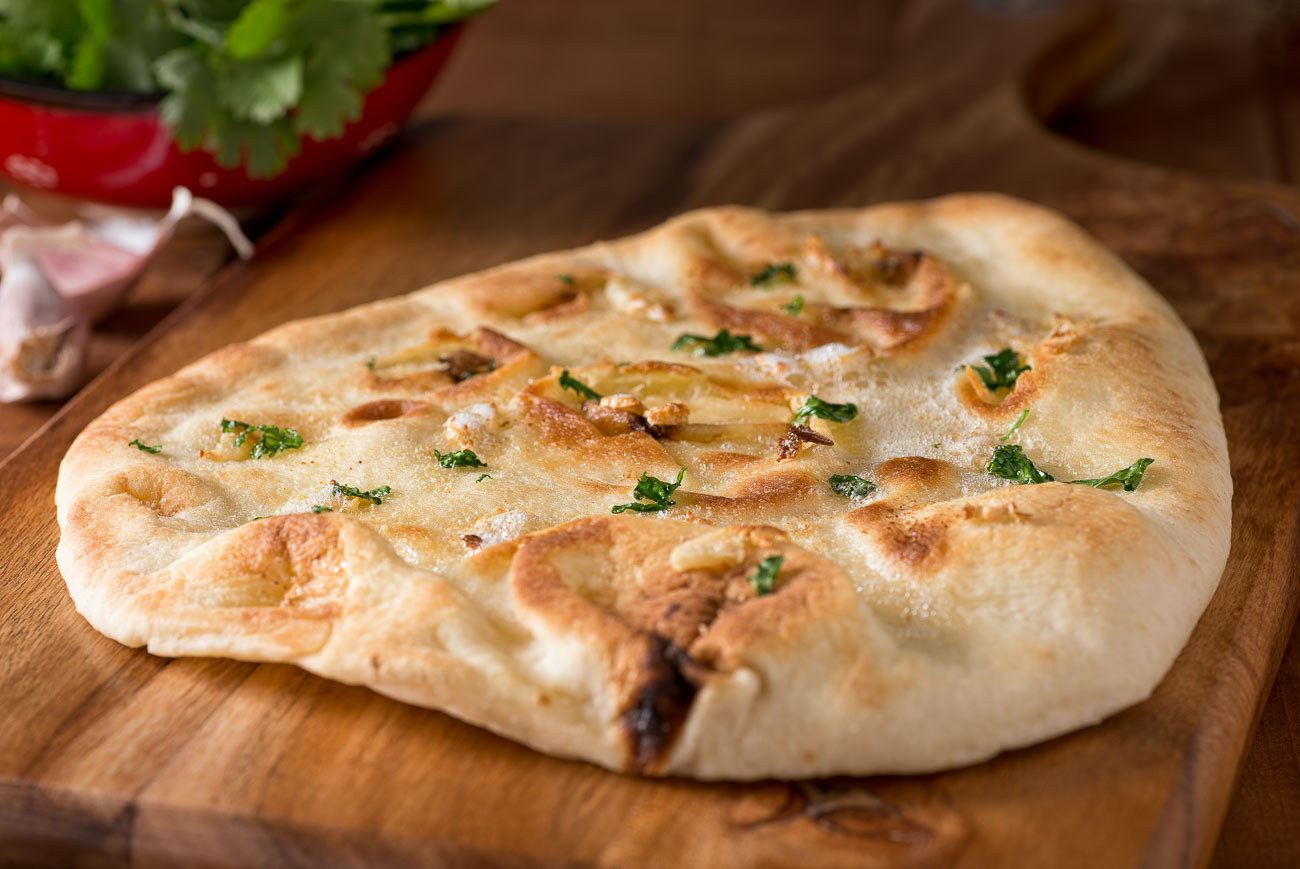
Dish: butter_naan